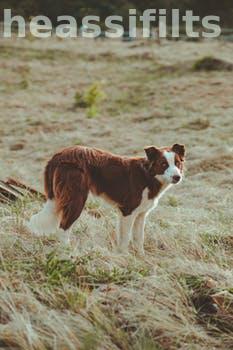
Label: Watermark